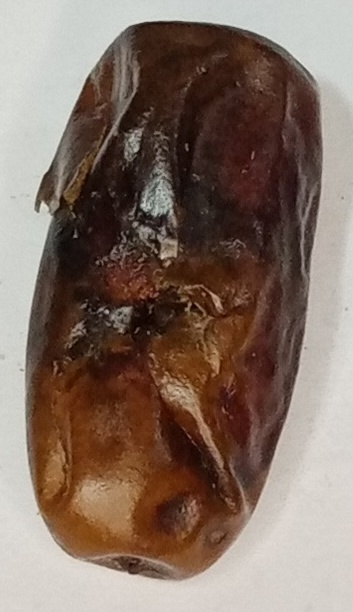
Variety: gajar
Size: small
Grade: grade-2